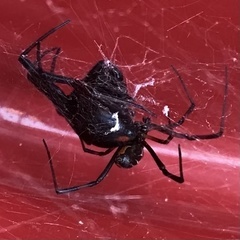
Species: Lactrodectus_hesperus